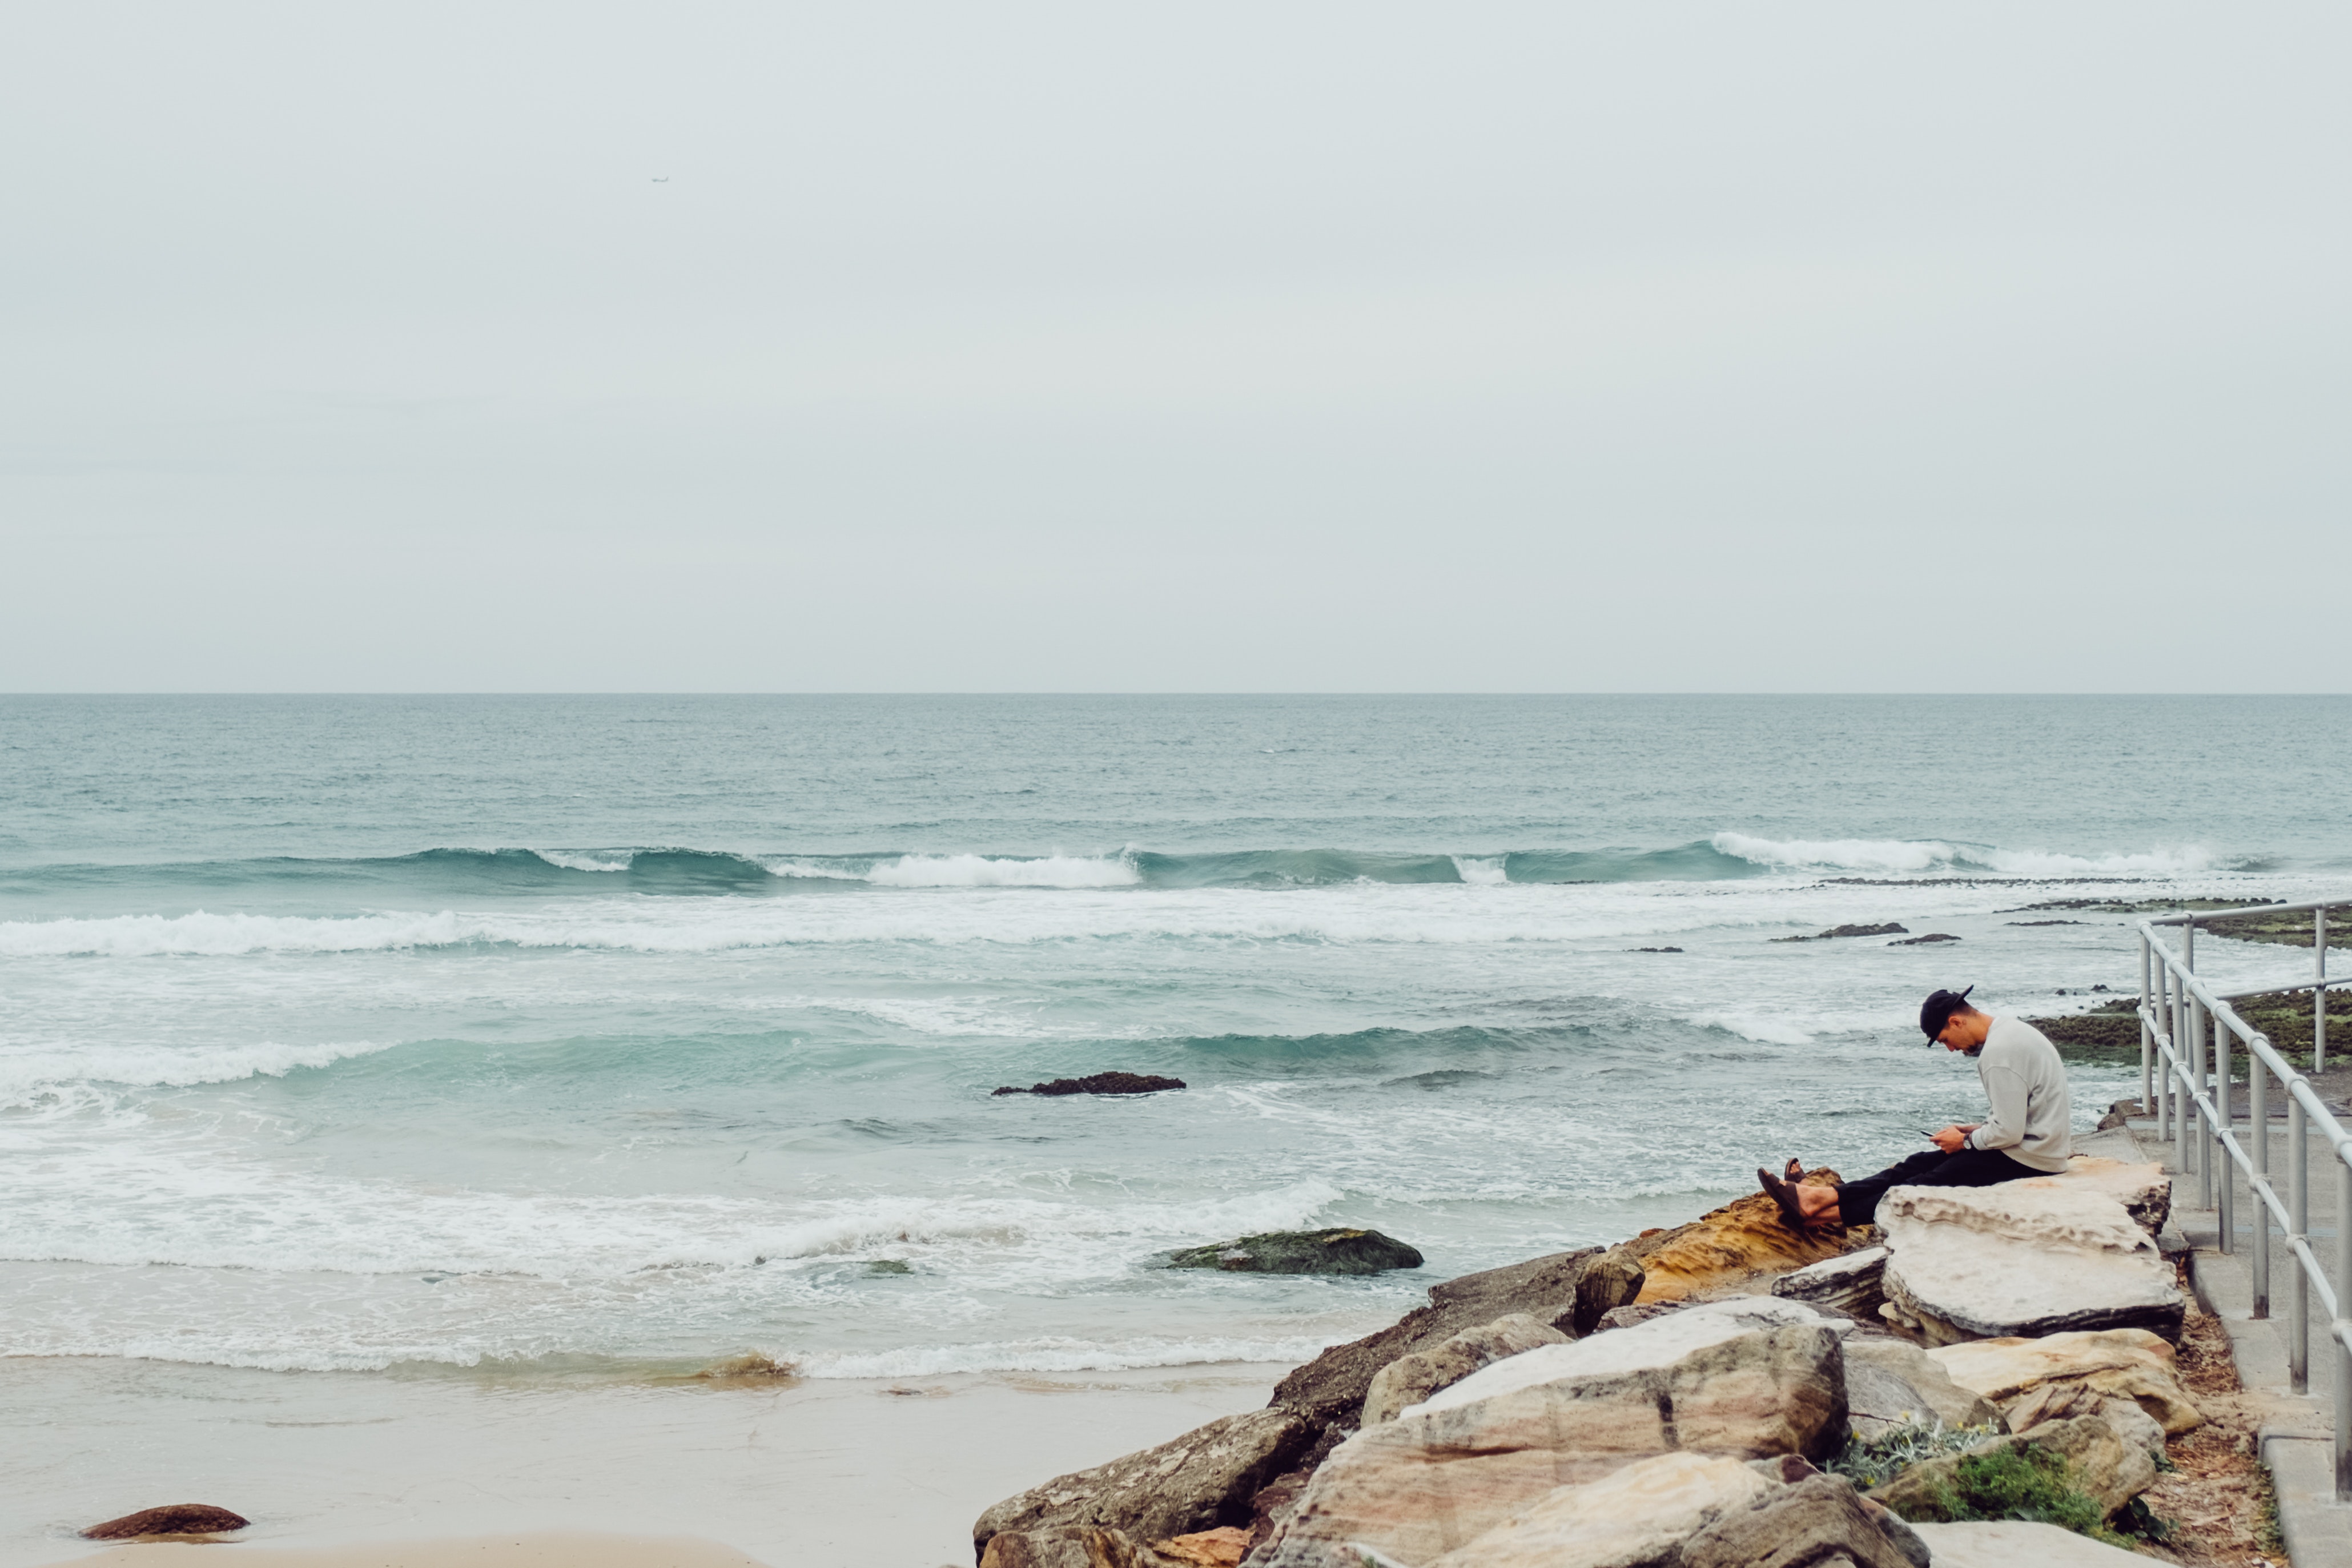
body of water, sea, ocean, water, beach, shore, wave, coast, sky, wind wave, vacation, horizon, coastal and oceanic landforms, rock, summer, calm, sand, tide, bay, tourism, wind, leisure